2018 Copa Libertadores de Futsal

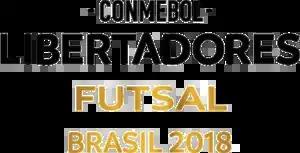

The 2018 Copa CONMEBOL Libertadores de Futsal was the 18th edition of the Copa Libertadores de Futsal, South America's premier club futsal tournament organized by CONMEBOL.